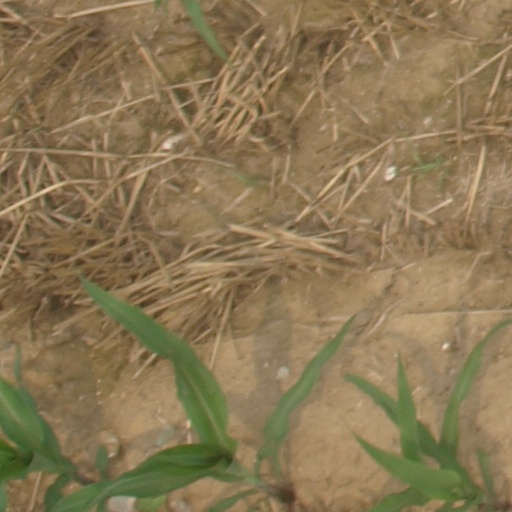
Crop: maize; corn